Frank Viola

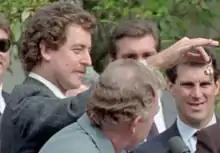
Viola (left) at the White House in 1987

Viola helped pitch the Twins to their second World Series appearance and first World Series win in 1987; he finished the season with a 17–10 record, a 2.90 ERA, and 197 strikeouts in innings. Viola would then sparkle in the post-season, going a combined 3–1 with 25 strikeouts in innings despite a 4.31 ERA. Following the Twins' Game 7 series–clinching win—a game which Viola won 4–2—he was named the 1987 World Series Most Valuable Player.